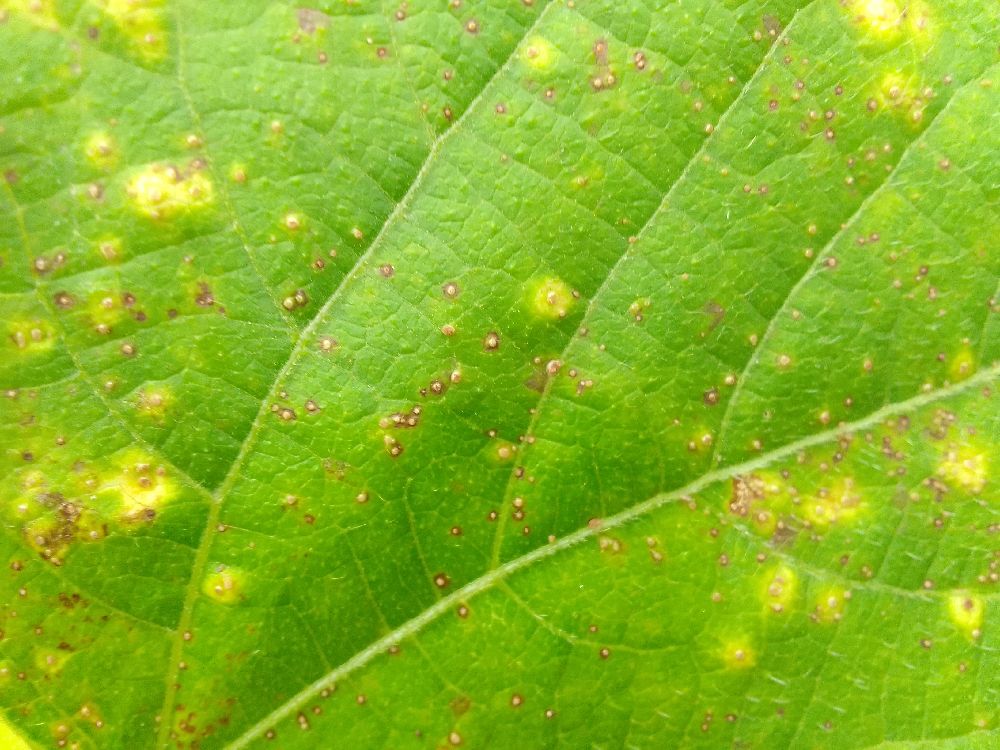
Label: rust